Sport in Asturias

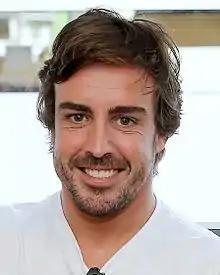
Fernando Alonso.

Fans of motorsports are numerous, and Formula One is followed due to Fernando Alonso.